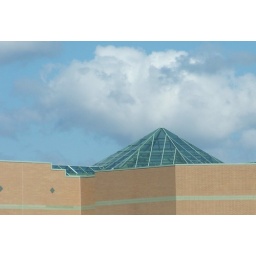
This glass roof is over the food court within the mall